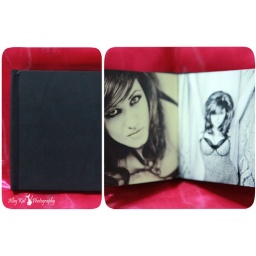
I got my new 5x5 little black book in for boudoir shoots....